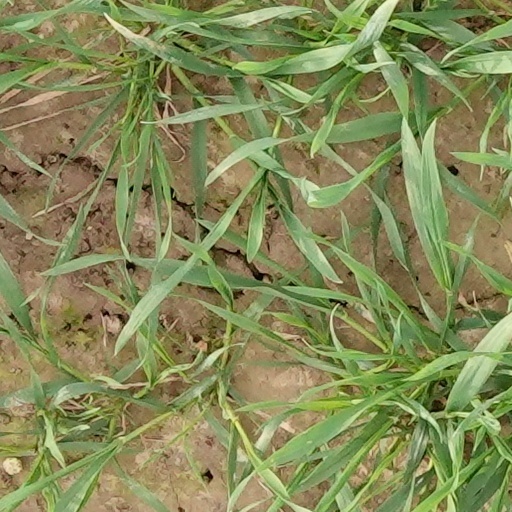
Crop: wheat